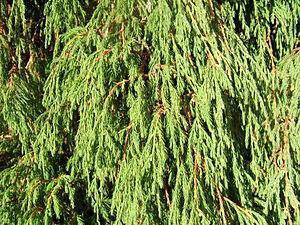
Le genévrier de l'Himalaya est un conifère de la famille des Cupressaceae qui pousse dans l'Himalaya entre 3000 et 4000 m.